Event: Nepal Earthquake
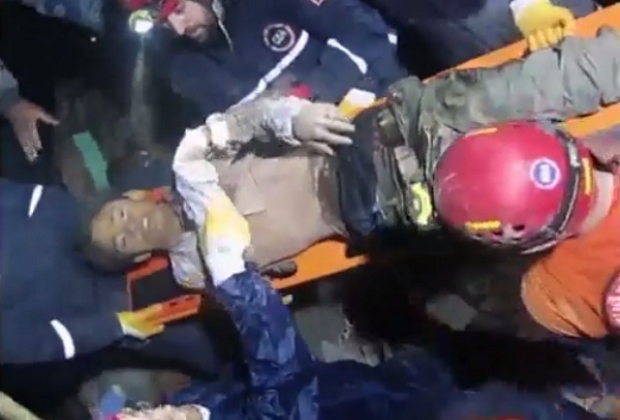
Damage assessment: no_damage